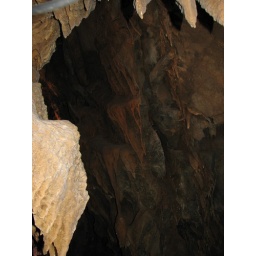
Black Chasm Cavern - flowstone in yellow and red with fossil-like shapes.